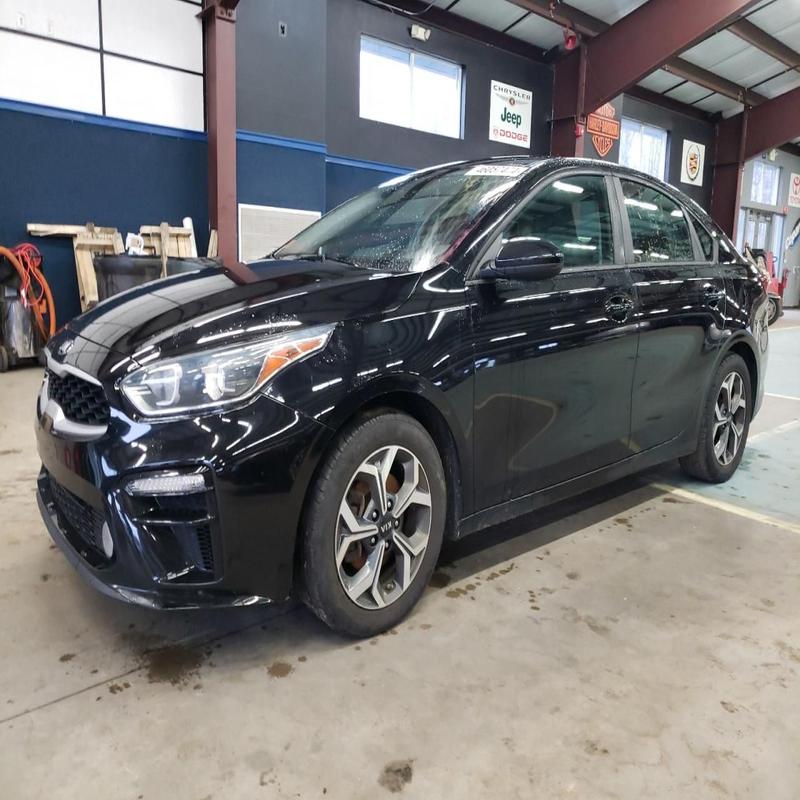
Aucun dommage détecté.
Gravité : aucun